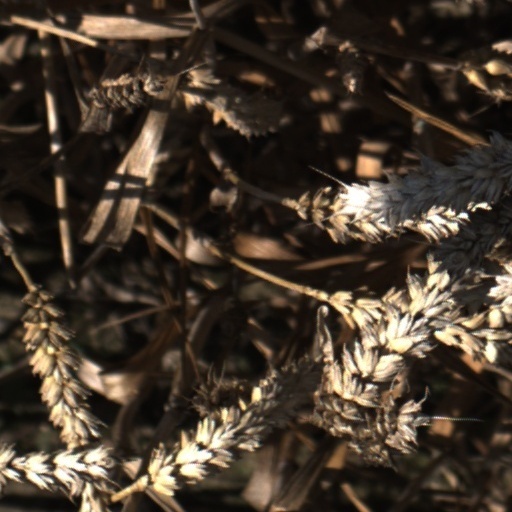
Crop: wheat